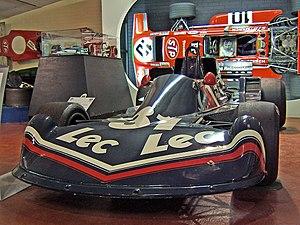
Darnval Connew Racing Team, plus communément appelée Connew, est une éphémère écurie anglaise artisanale fondée en 1971 par Peter Connew. Cette écurie construit son propre châssis de Formule 1, la Connew PC1, destiné à être engagé en championnat du monde en 1972. Faute de moyens financiers et techniques, la PC1 ne prend qu'un seul départ en championnat du monde, à l'occasion du Grand Prix d'Autriche avec le pilote français François Migault à son volant. À l'issue de cette course où sa monoplace abandonne après une vingtaine de tours, Peter Connew renonce à poursuivre en championnat du monde et s'engage sur quelques épreuves hors-championnat du monde, sans succès. La monoplace est alors reconvertie en Formule 5000 mais le manque de résultats conduit l'écurie à fermer définitivement ses portes à la fin de l'année 1974.